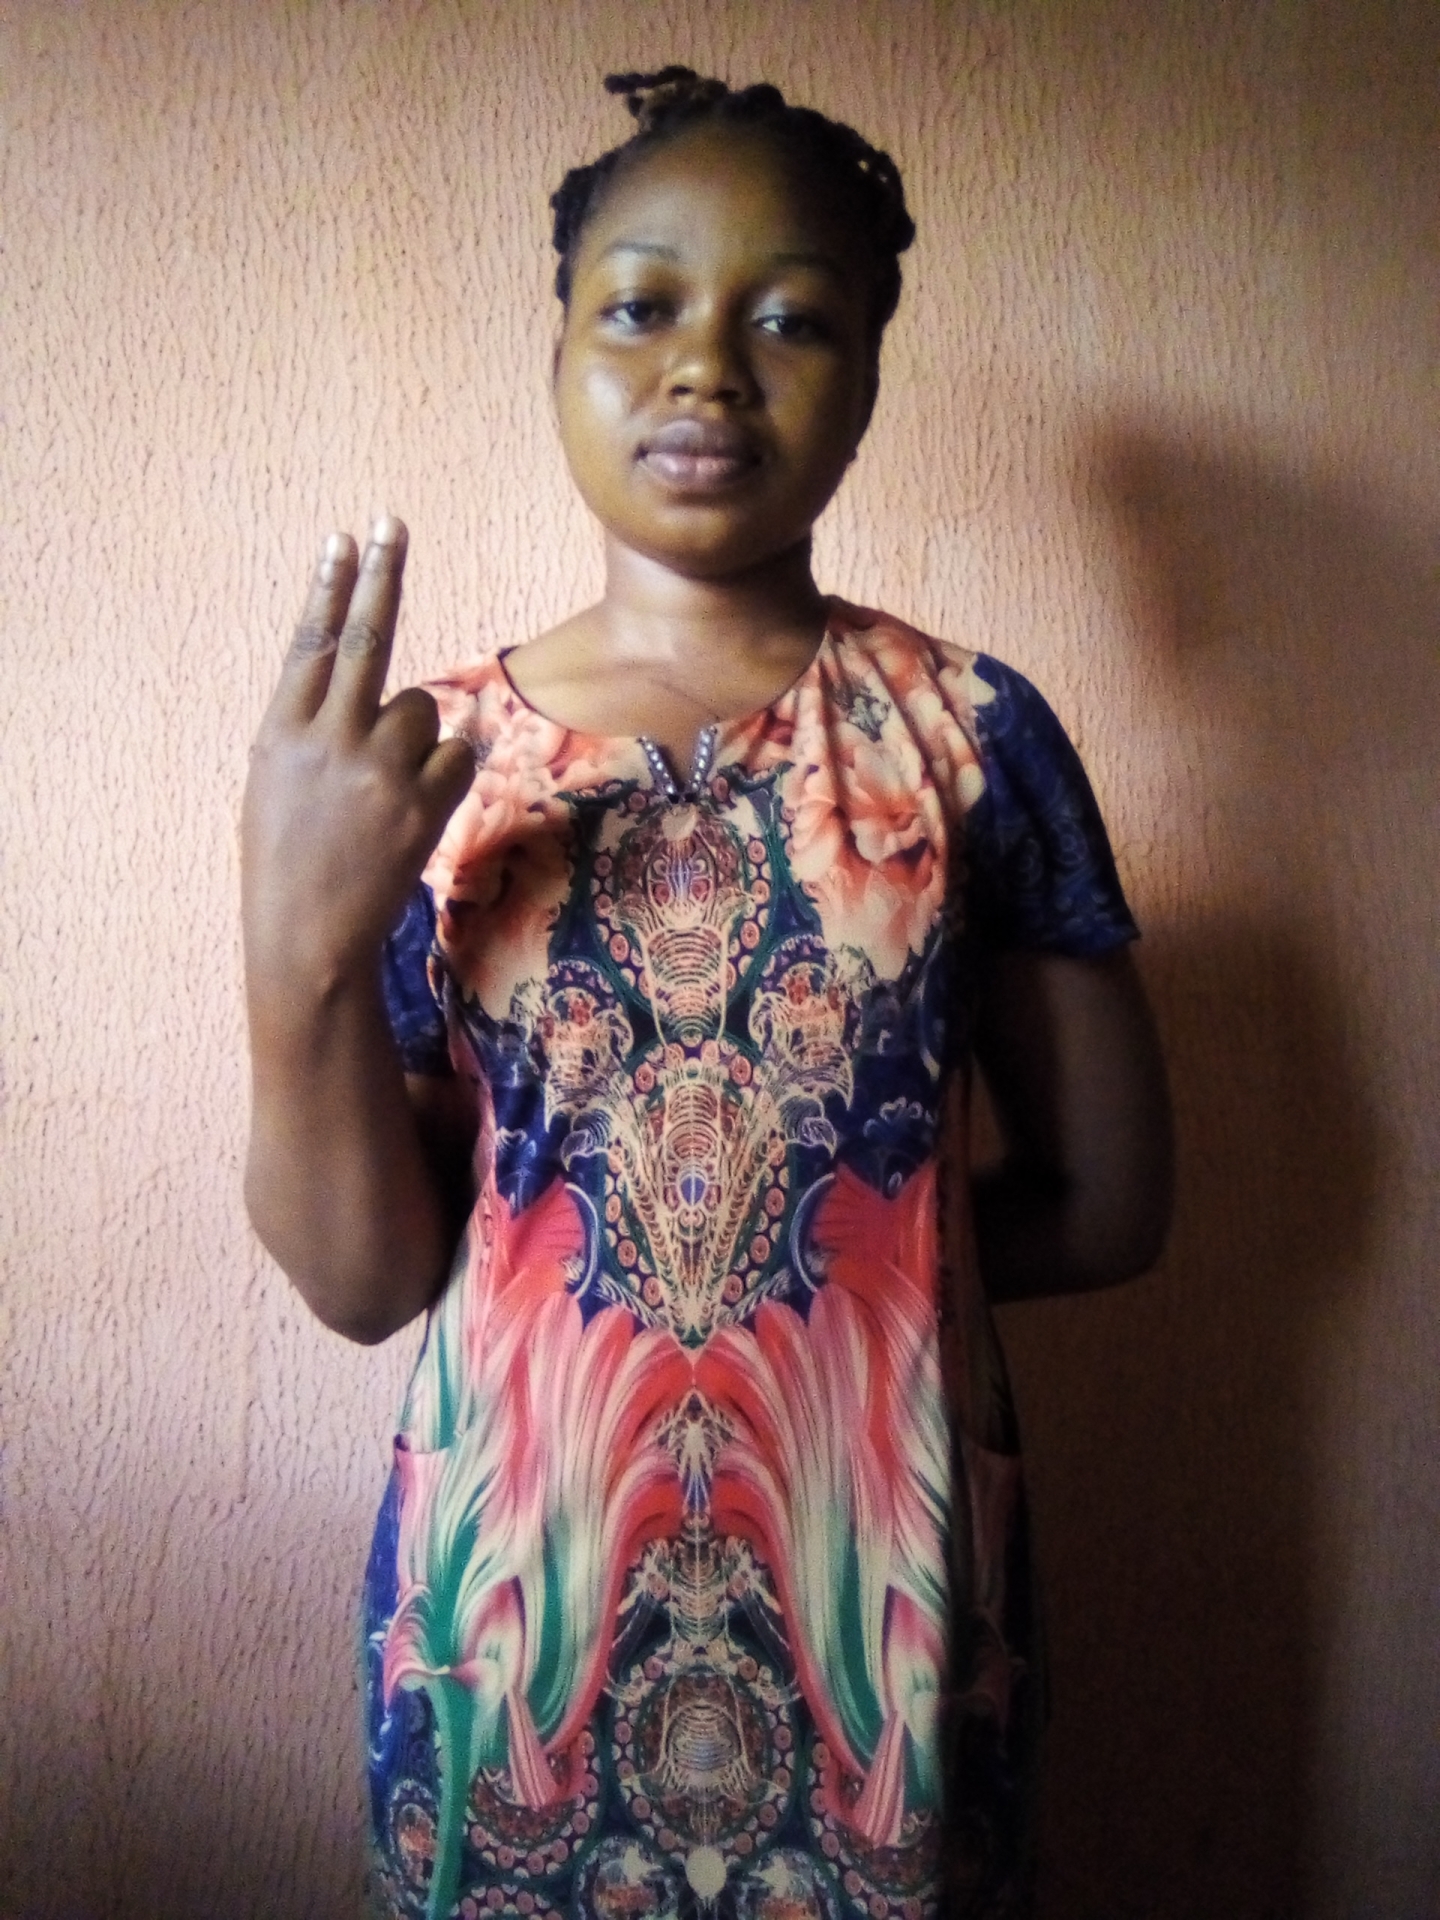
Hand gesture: two_up_inverted